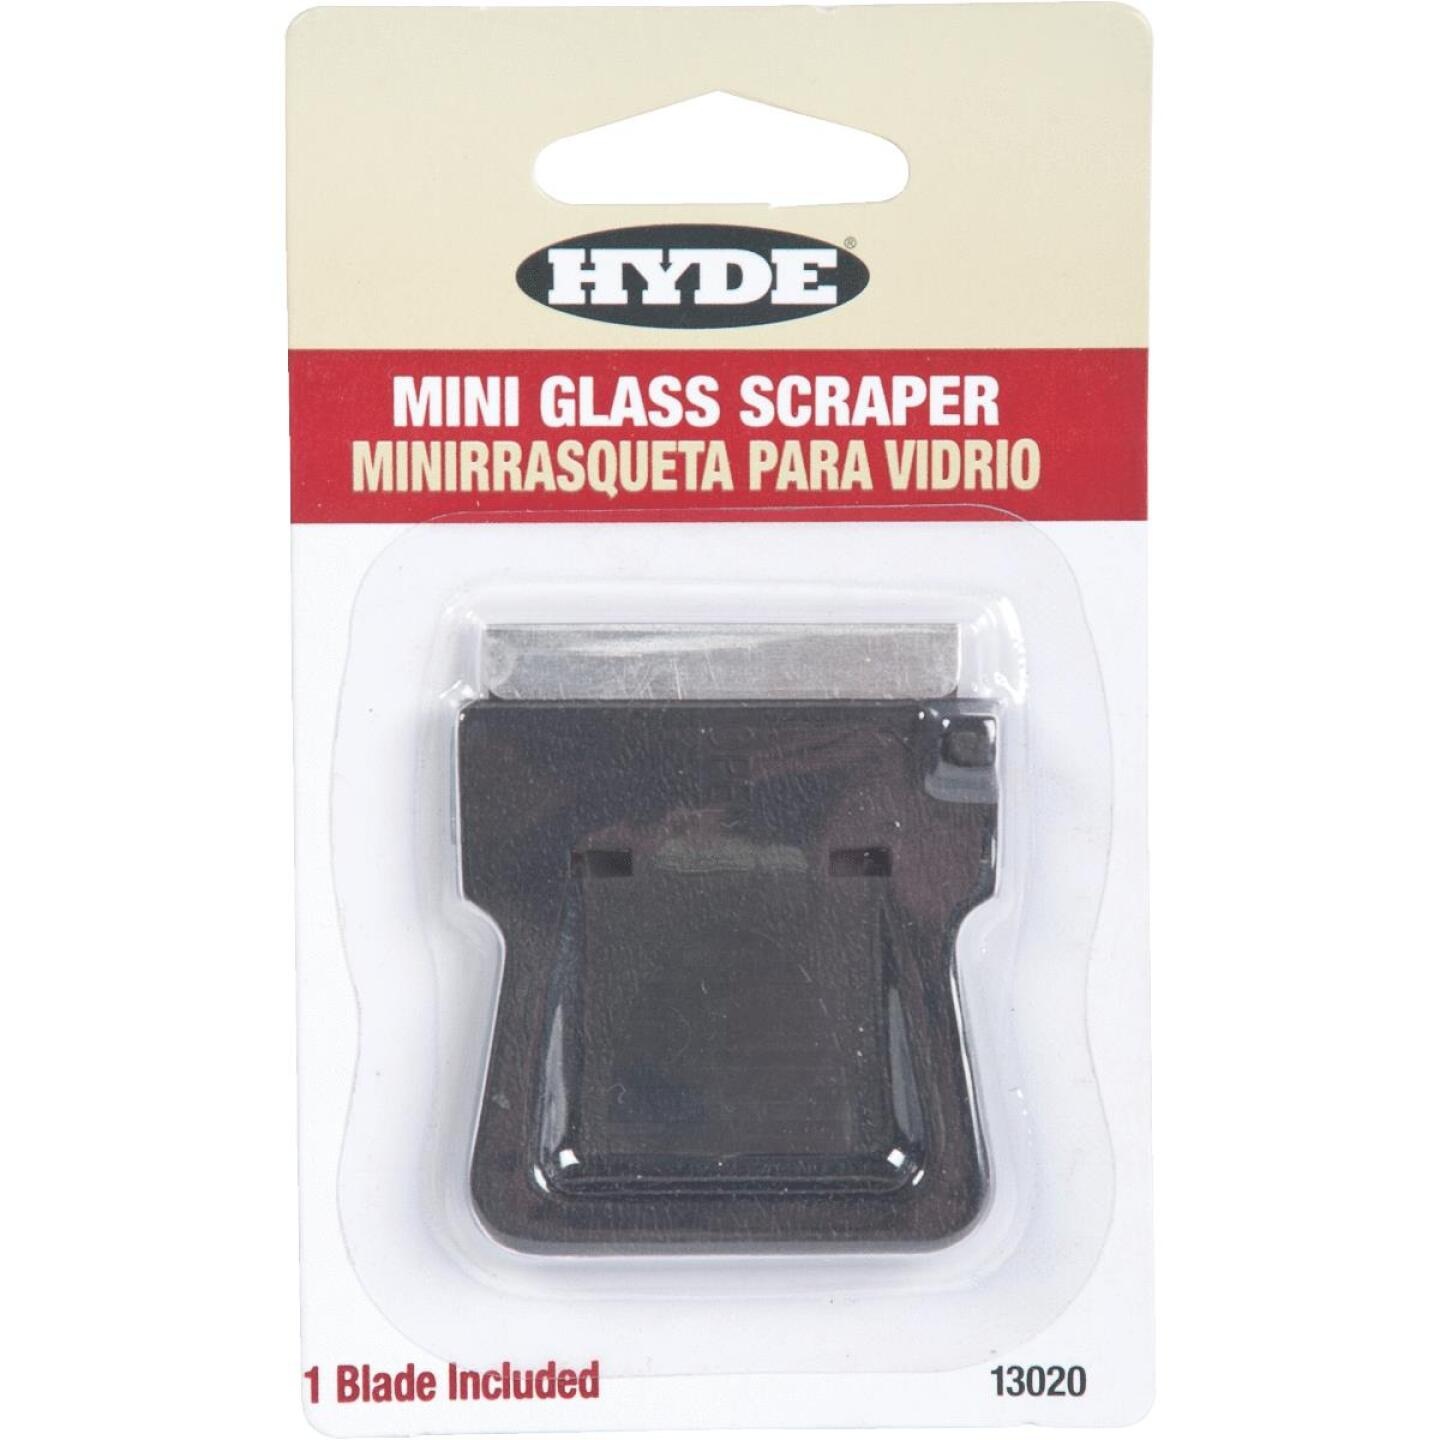
Hyde 2.25 In. Carbon Steel Razor Scraper
Remove coatings, paint, and stickers from glass, mirrors, or windshields. Rugged polypropylene construction resists most paint thinners. Accepts standard single edge razor blade.
Brand: HYDE
Category: Hardware > Tools > Putty Knives & Scrapers > Wallpaper & Paint Scrapers